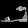
Label: Sandal